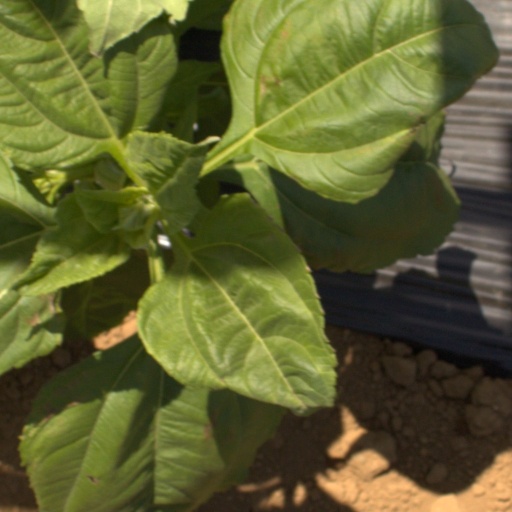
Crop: Jerusalem artichoke